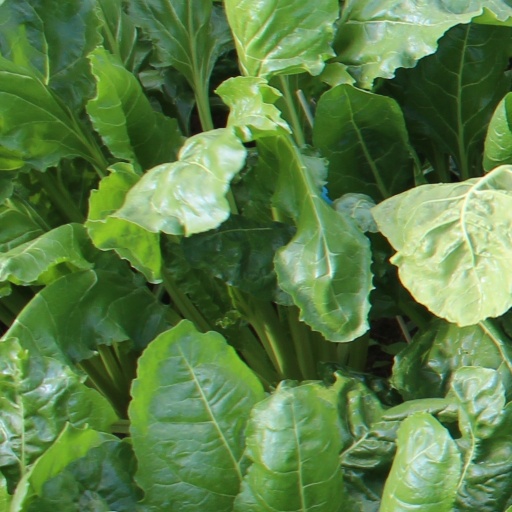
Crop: sugar beet